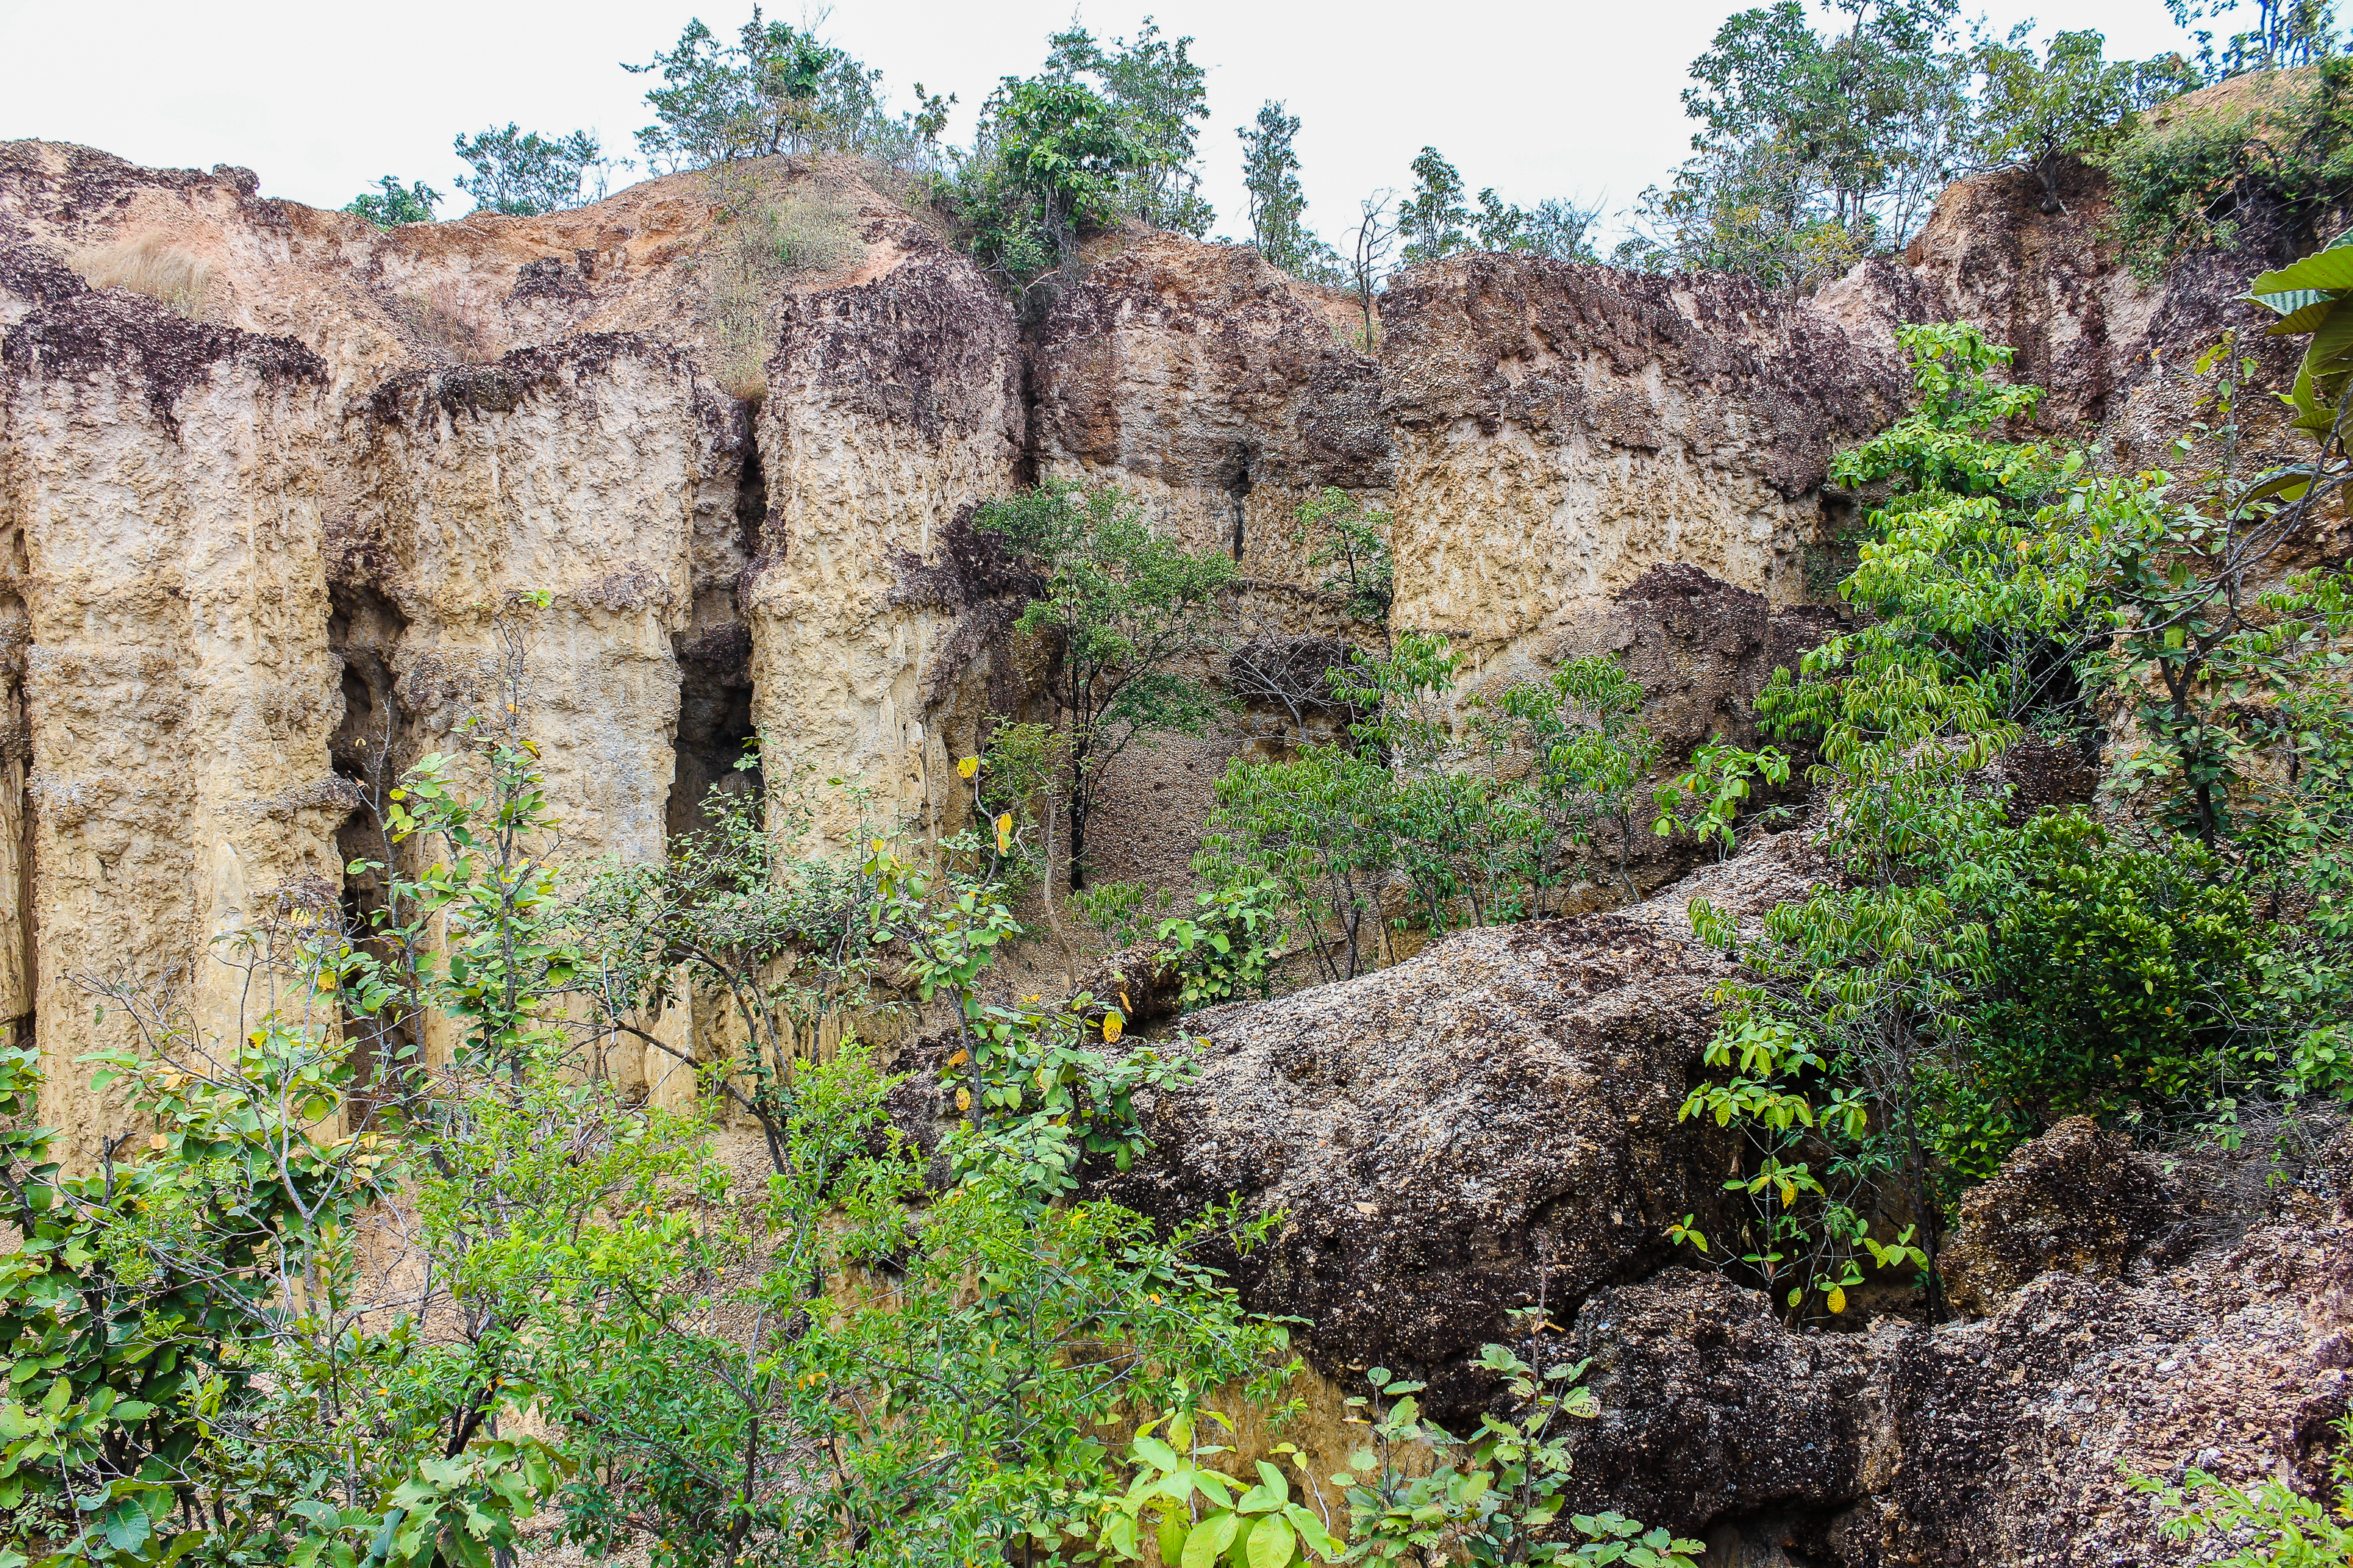
adventure, amazing, attraction, background, beautiful, chiangmai, cliff, ecological, environment, eroded, erosion, famous, foliage, forest, geology, gorge, grand canyon, grass, green, high, journey, jungle, landmark, landscape, mountain, natural, nature, outdoor, park, pha chor, recreation, rock, scenery, sightseeing, southeast, stone, sunlight, sunshine, thailand, tourism, tourist, trail, travel, tree, trekking, valley, viewpoint, wild, woods, vegetation, outcrop, escarpment, nature reserve, formation, natural landscape, bedrock, plant community, shrubland, national park, plant, state park, geological phenomenon, soil, wildlife, ruins, terrain